Upper Mississippi River Valley AVA

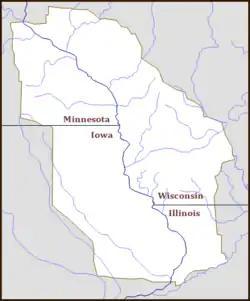

Upper Mississippi River Valley is an American Viticultural Area (AVA) encompassing along the Upper Mississippi River and its tributaries located in northwest Illinois, northeast Iowa, southeast Minnesota and southwest Wisconsin. It was established on July 21, 2009, as, currently, the nation’s largest viticultural area, by the Alcohol and Tobacco Tax and Trade Bureau (TTB), Treasury after reviewing the petition submitted by the Upper Mississippi River Valley AVA Committee on behalf of local vintners proposing a viticultural area named "Upper Mississippi River Valley." The area is 50 times larger than the Bordeaux wine regions of France. The climate of the Upper Mississippi Valley is continental and cool. The rolling hills and sloping landscape of the region permits maximum sun exposure which facilitates grape growth. Vineyards are planted in soils composed of mainly clay and silt loam on top of bedrock of limestone. The hardiness zone varies within the large north-to-south range from 5a to 6a.